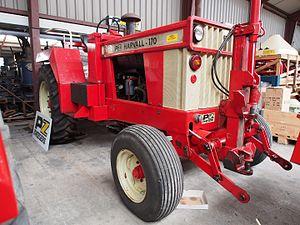
Photographié dans le musée pour NOSTALGIE et TECHNIQUES, Dorpsstraat 38, Langenboom, Pays-Bas.